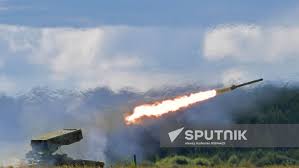
Label: Tornado